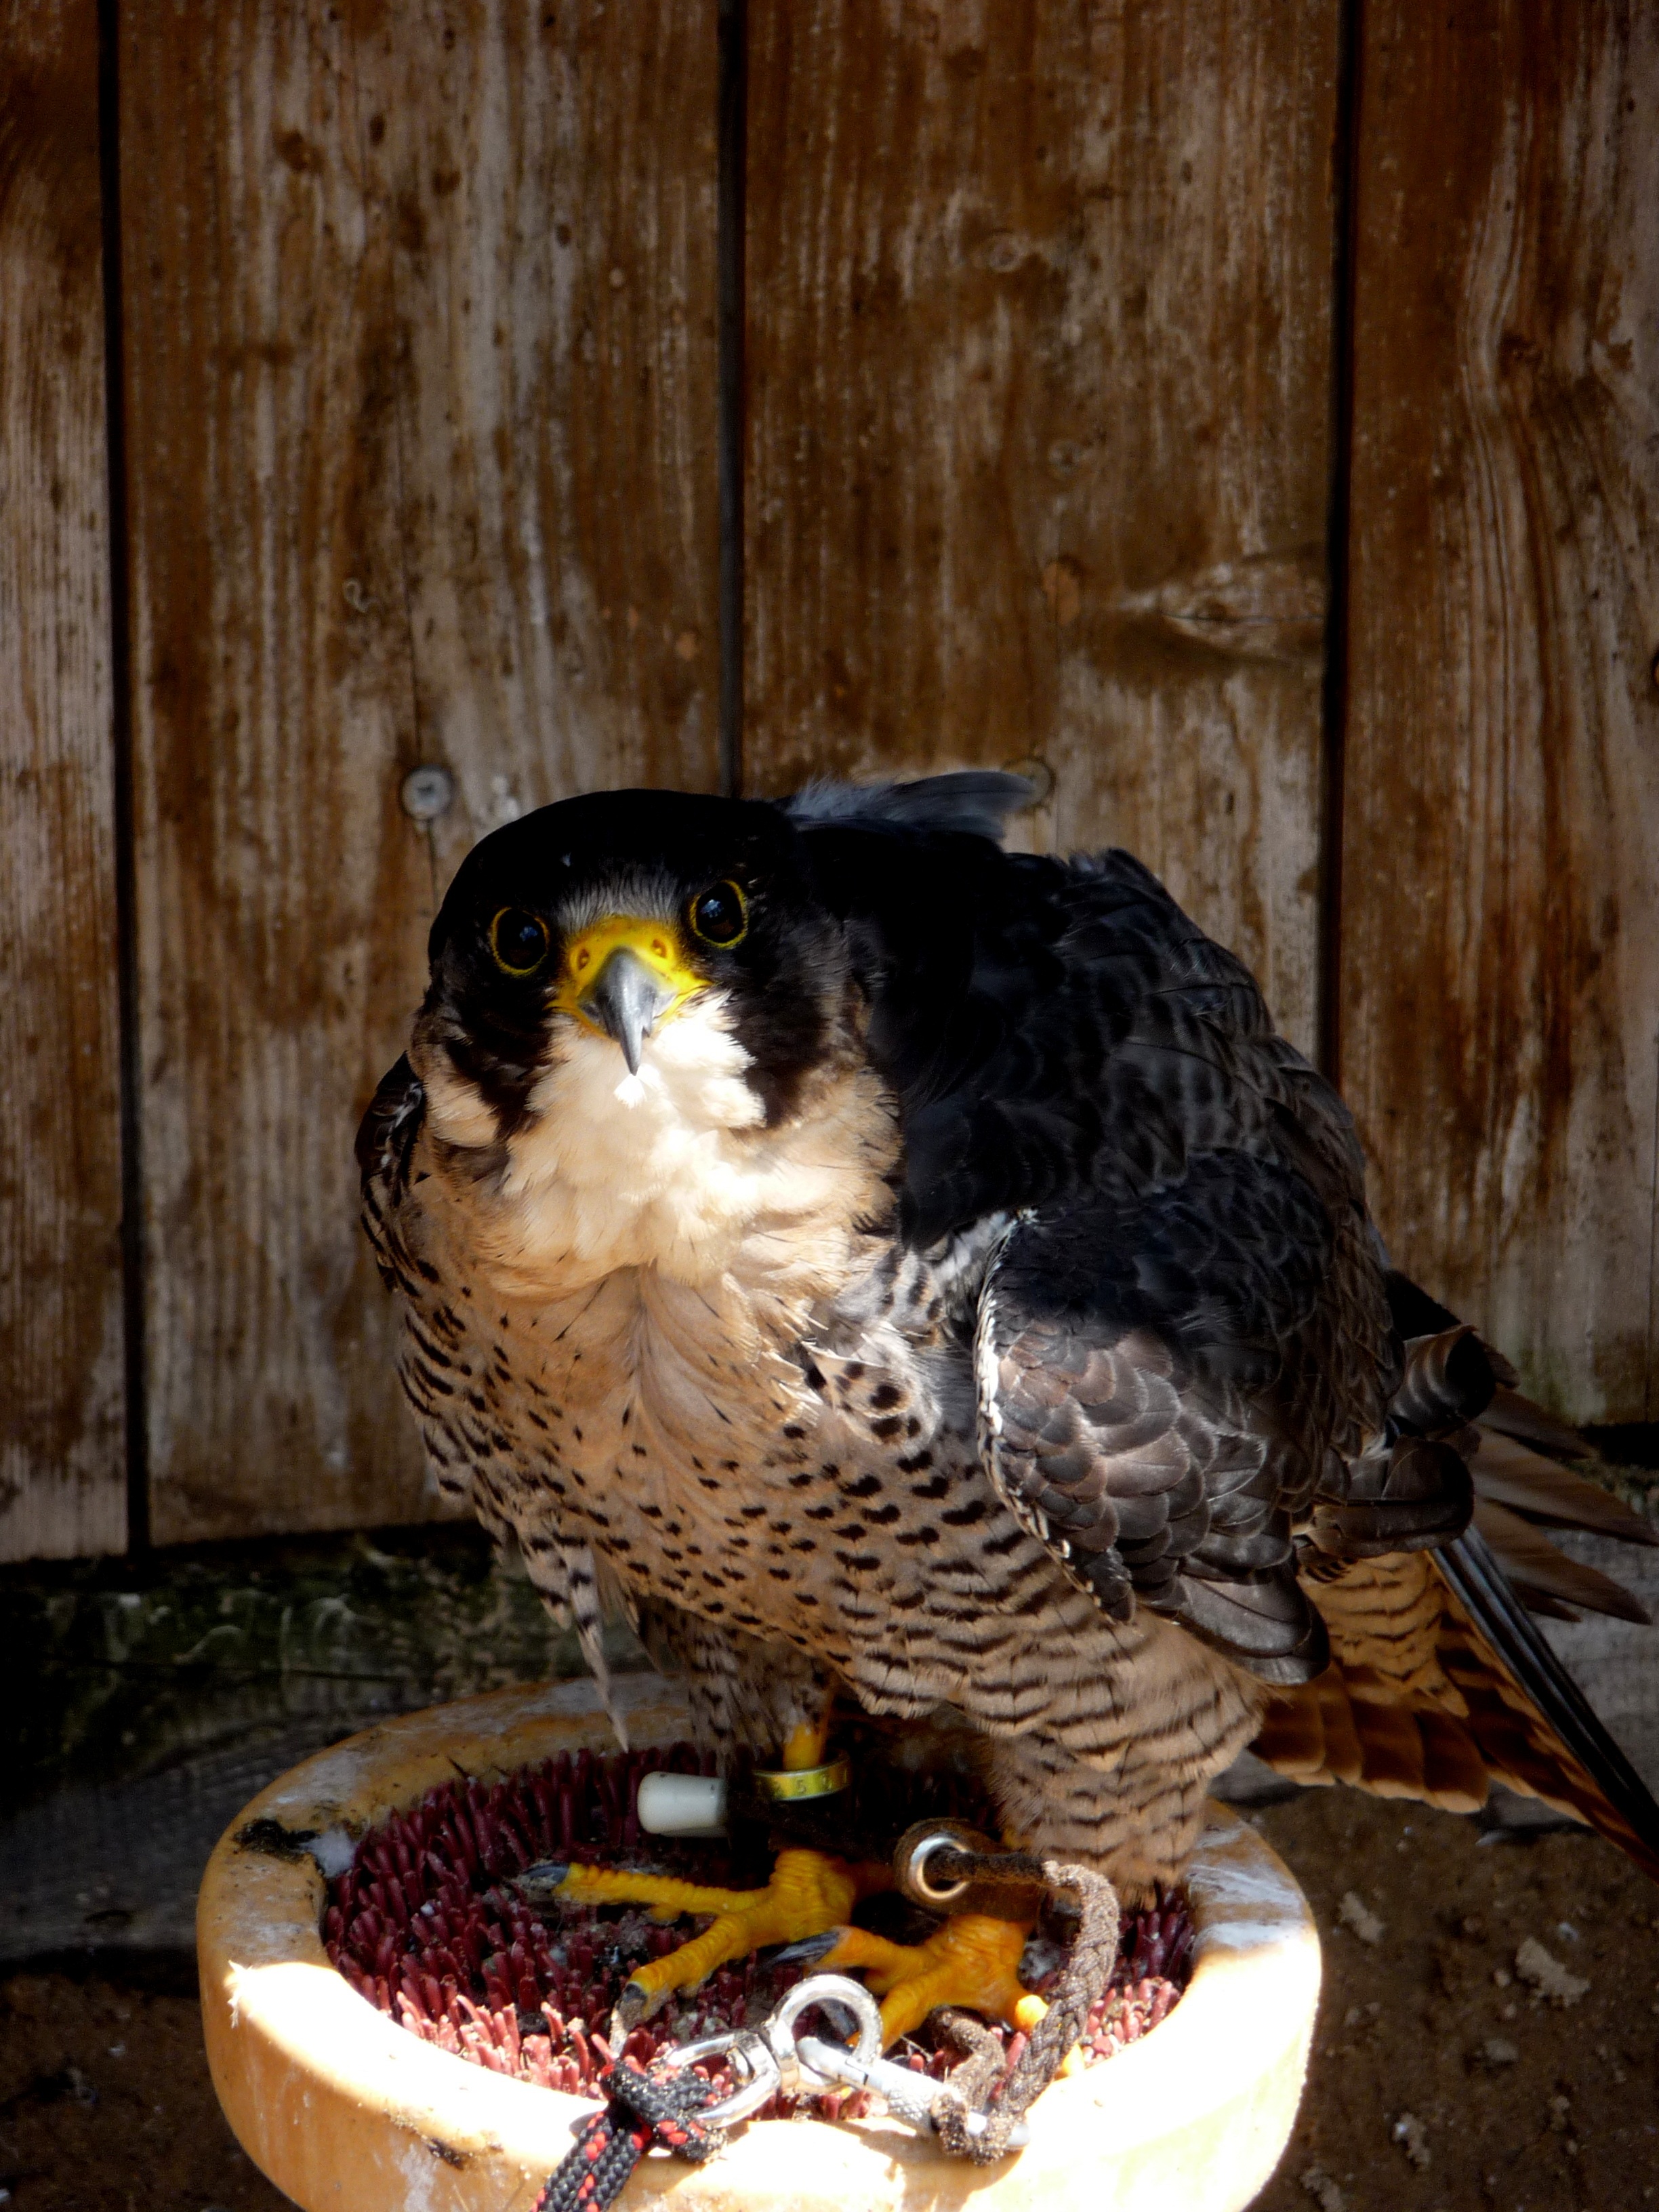
bird, beak, eagle, predator, hawk, fauna, bird of prey, vertebrate, falcon, perching bird, breeding falcons